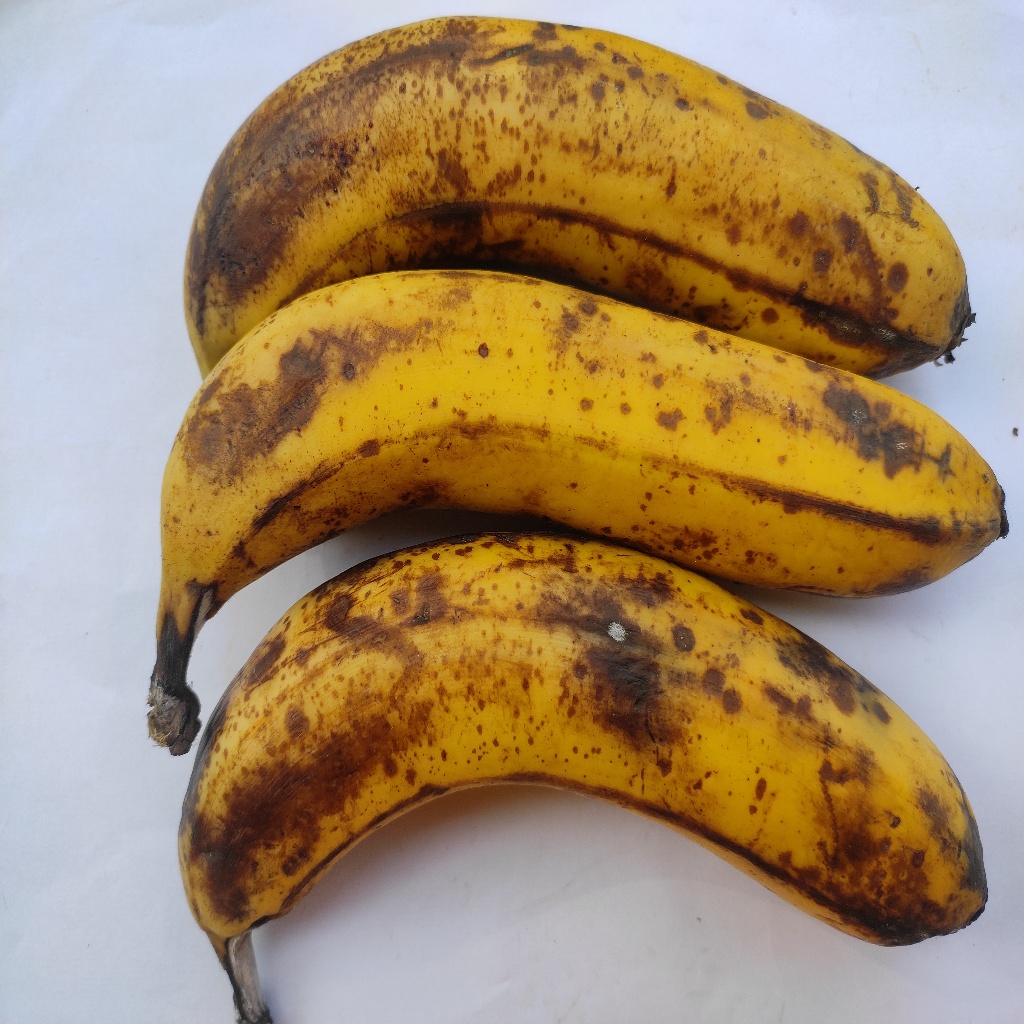
Crop: banana
Quality class: Defect